Holocentric chromosome

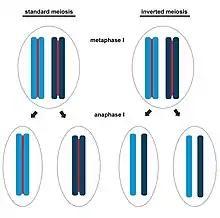
Schematic comparison of the chromosomal separation occurring during the first meiotic division in standard and inverted meiosis

However, the understanding of the reductional division in meiosis of "Ascaris" spp. has been obtained by studying the holocentric chromosomes which, in many other taxa, follow a reverse order of meiotic division. Indeed, as reported in several nematodes, in insects belonging to the Hemiptera and Lepidoptera, in mites, and in some flowering plants, species with holocentric chromosomes generally present an inverted meiotic sequence, in which segregation of homologs is postponed until the second meiotic division.